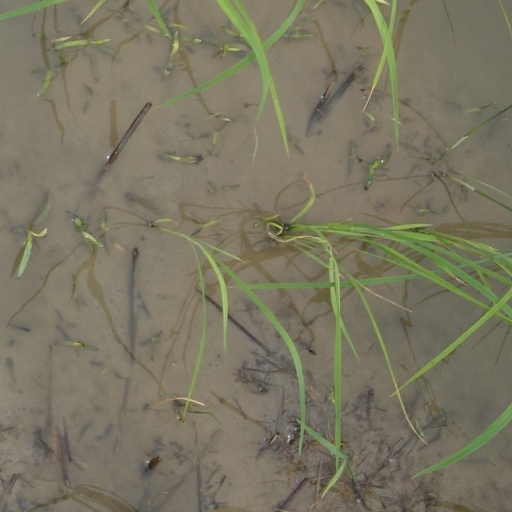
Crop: rice